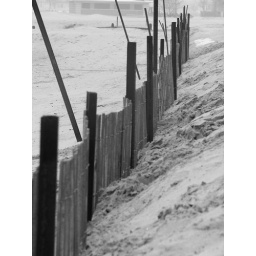
Placed on the beach so keep the sand in line...believe it or not they used to stand 4 feet tall.